Dover–Dunkerque train ferry

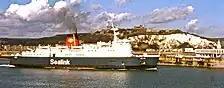
MV "St Eloi" leaving Dover

The Dover–Dunkerque train ferry was one of two regular rail freight train ferries that operated between the United Kingdom and Europe. The route connected the English port of Dover, with the French port of Dunkerque. After rationalisation of other Anglo-European train ferries, the Dover to Dunkerque sailing was the last to survive, though it ended its days on freight carryings only after the Night Ferry passenger service ended in 1980. The last Dover to Dunkerque wagon-freight ferry service became redundant upon the opening of the Channel Tunnel when freight was carried directly through the Channel Tunnel.